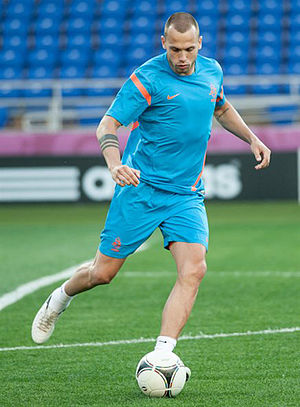
John Heitinga
John Gijsbert Alan Heitinga er en hollandsk tidligere fodboldspiller, der spillede som forsvarsspiller. Gennem karrieren repræsentede han blandt andet Hertha Berlin, Everton, Atlético Madrid og Ajax.